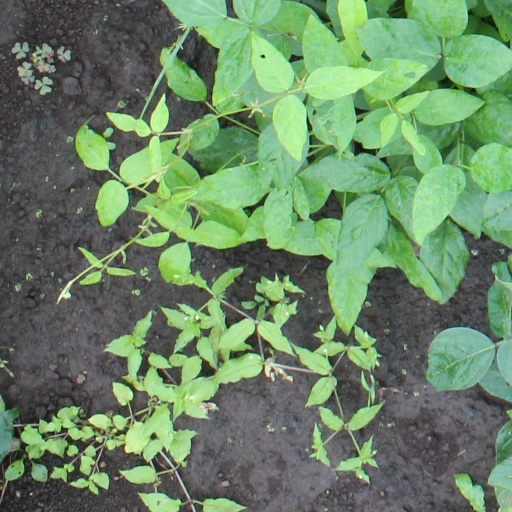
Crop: soybean